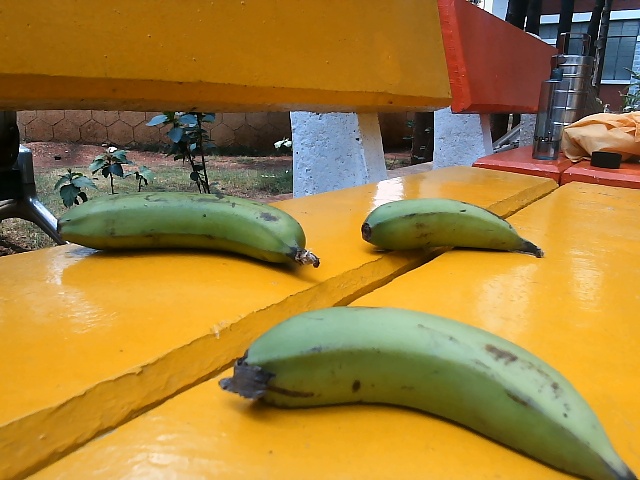
Label: Raw_Banana